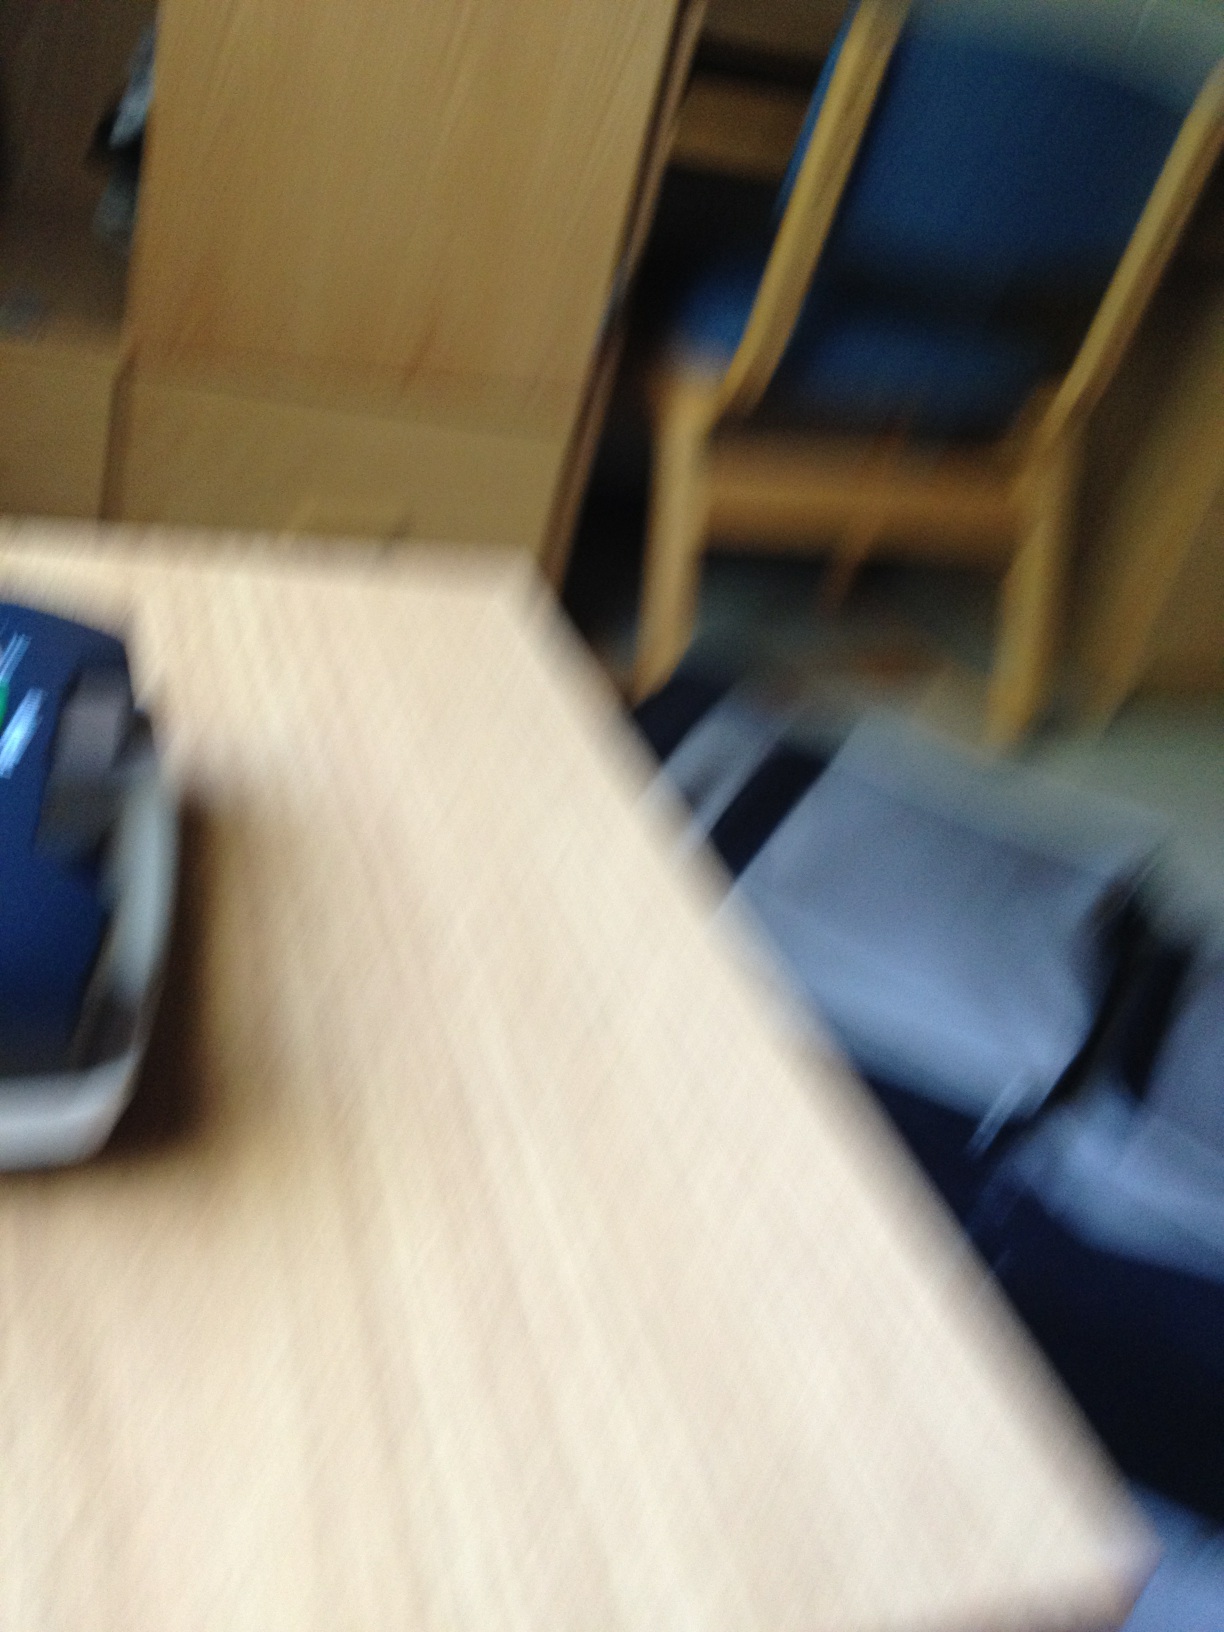Question: What device is this?
Answer: unanswerable